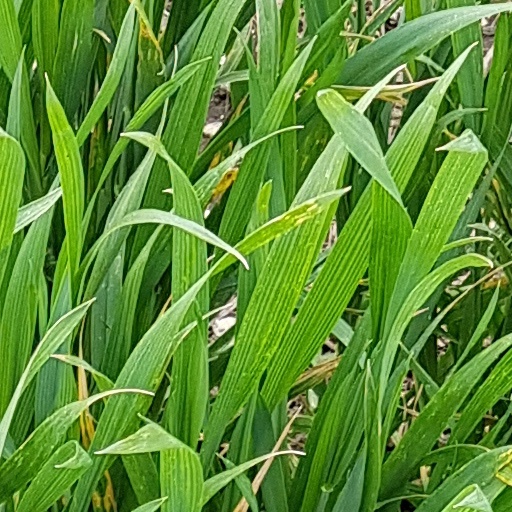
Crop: wheat